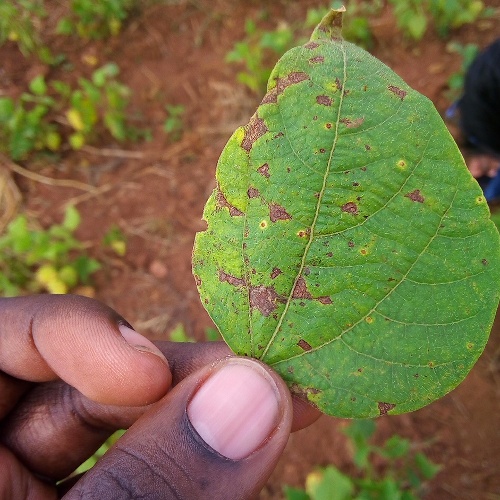
Leaf condition: angular_leaf_spot